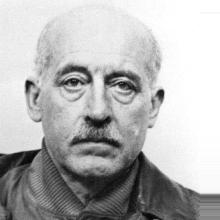
Age: 60